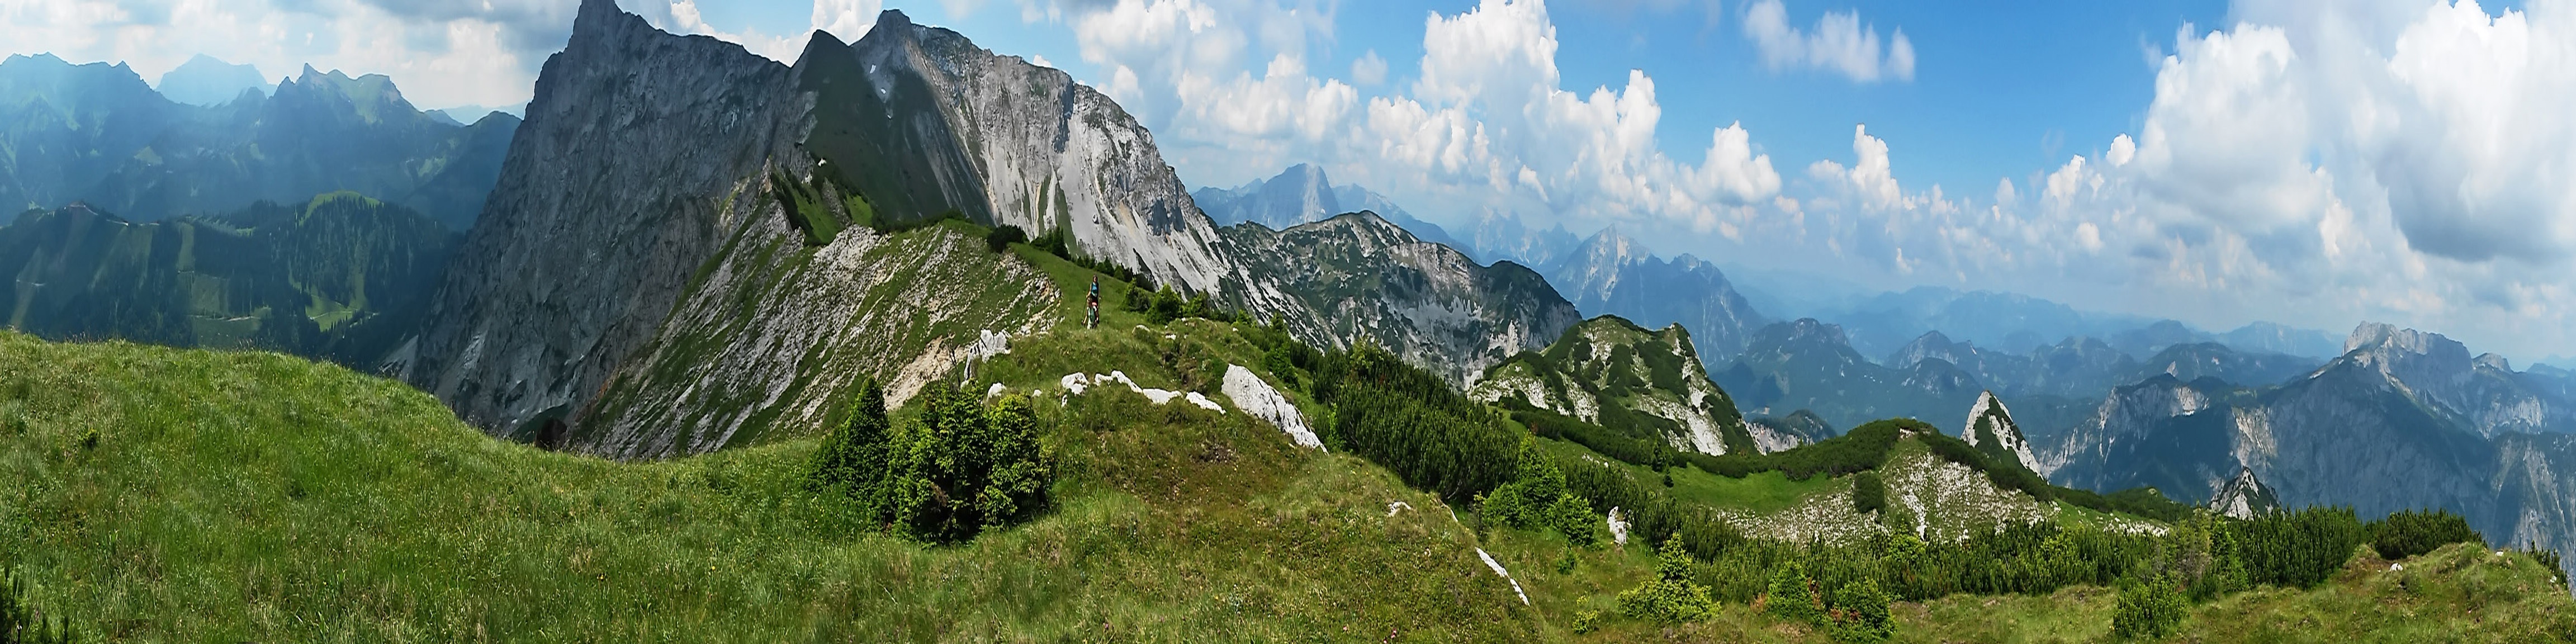
mountain, valley, mountain range, panorama, formation, fjord, national park, ridge, massif, mountains, alps, badlands, plateau, ecosystem, landform, geographical feature, mountainous landforms, glacial landform